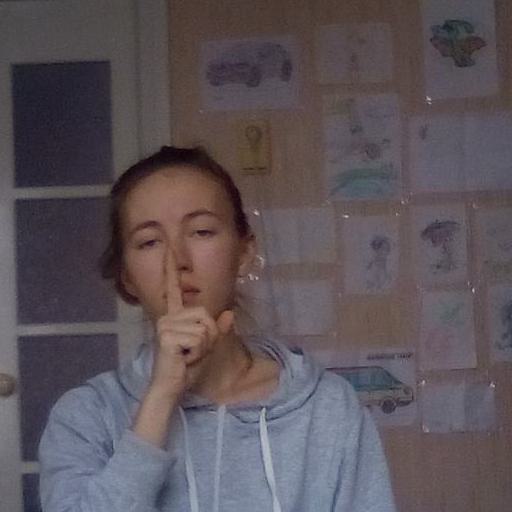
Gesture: mute